Nic Stone

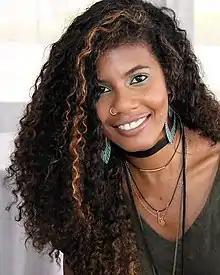
Stone in 2017

Andrea Nicole Livingstone (born July 10, 1985), known as Nic Stone, is an American author of young adult fiction and middle grade fiction, best known for her debut novel "Dear Martin" and her middle grade debut, "Clean Getaway". Her novels have been translated into six languages.